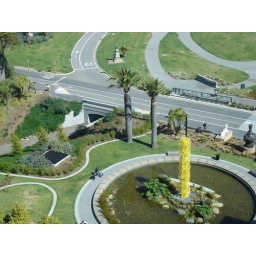
(the yellow column in the fountain)